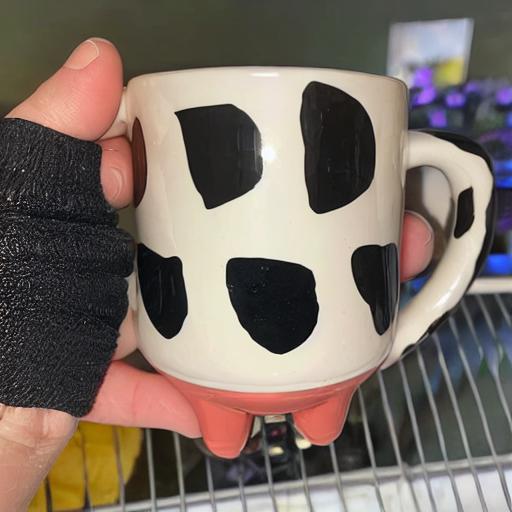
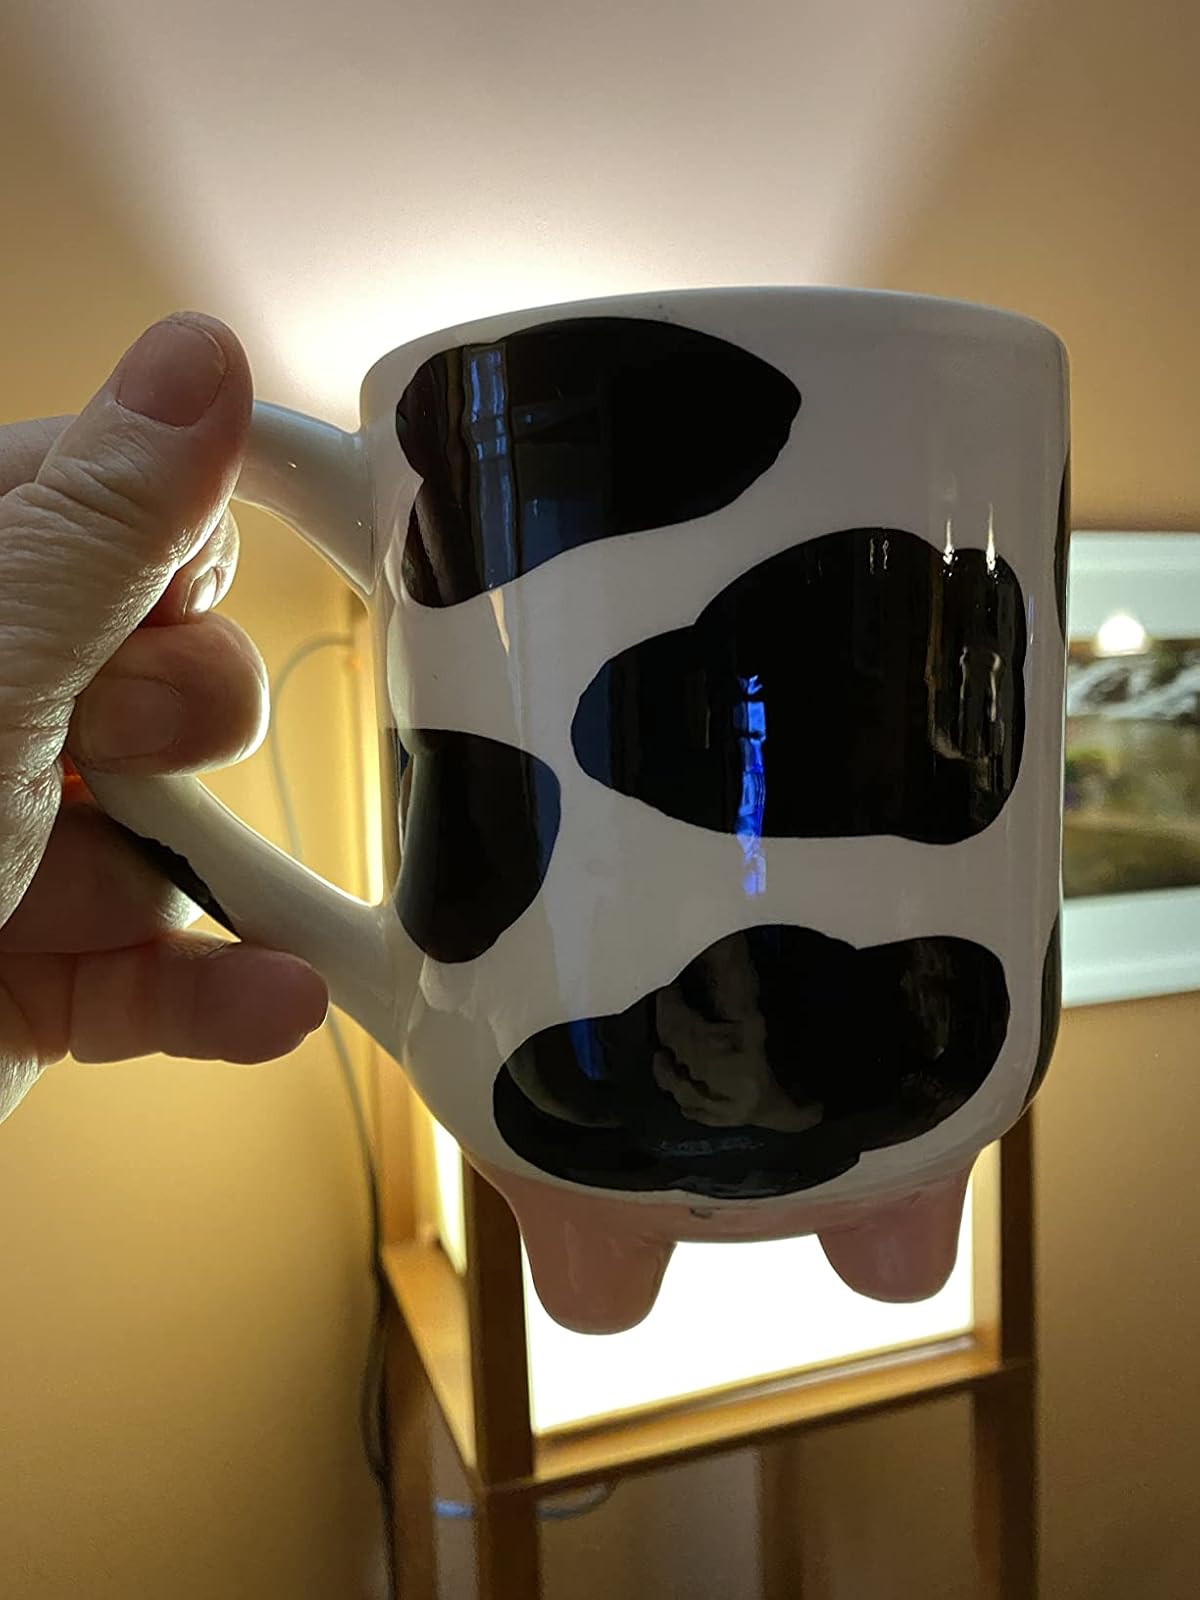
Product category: items_mug
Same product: no